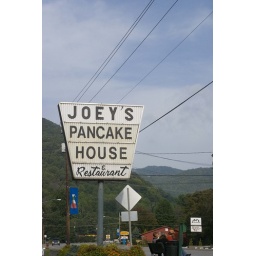
cause i was just diggin on that blue sky and the mountains in the background.